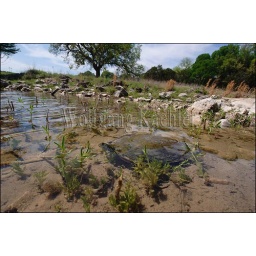
Usa, texas, hill country near hunt, river cooter turtle in river